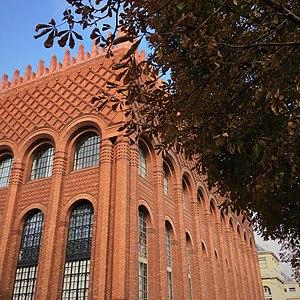
Vue de l'Institut d'Art et d'Archéologie depuis le jardin des Grands Explorateurs.
L'Institut d'art et d'archéologie, dit aussi Centre Michelet, est un bâtiment du 6ᵉ arrondissement de Paris, situé au 6, avenue de l'Observatoire et au 3, rue Michelet, abritant actuellement les départements d'histoire de l'art des universités Paris I et Sorbonne Université. Il a été conçu par l'architecte Paul Bigot entre 1925 et 1928. Il est depuis le 9 septembre 1996 classé aux monuments historiques.